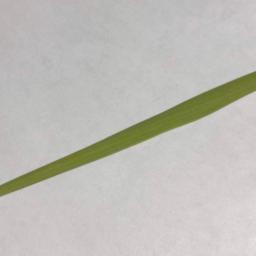
Label: Rice___Healthy